Jeremy Thorpe

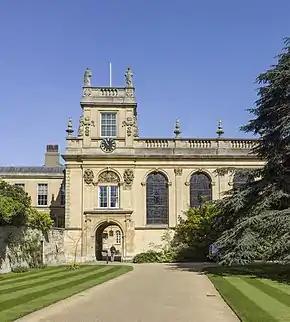
Trinity College, Oxford

Having secured a place at Trinity College, Oxford, Thorpe left Eton in March 1947. In September he began 18 months' National Service, but within six weeks was discharged on medical grounds after collapsing while attempting an assault course. As his place at Oxford was unavailable until the following year, Thorpe worked as a temporary preparatory school teacher before his admission to Trinity on 8 October 1948.